Final Resolution (2006)

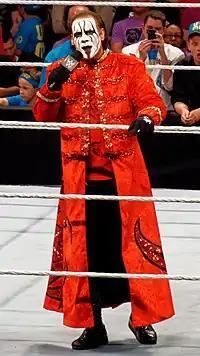
Sting wearing a red longcoat standing in a wrestling ring talking on a microphone

The NWA World Tag Team Championship was defended by America's Most Wanted (Chris Harris and James Storm; AMW) against Team 3D (Brother Devon and Brother Ray) next. Gail Kim accompanied AMW to the ring. Midway through the bout, Team 3D performed their signature Whassup? maneuver on Storm. Kim interfered in the bout, distracting the referee. Around this time, Devon retrieved a table from under the ring which both teams used as a weapon, however the referee did not disqualify anyone for the usage. AMW earned a near-fall after a bearhug and a lariat combination on Ray. Team 3D followed with their own near-fall on Harris, after they performed their signature Deadly Device maneuver on Storm. After this, Kim interfered trying to blow powder into Ray's eyes, only for Ray to stop her and blow it back into her and the referee's eyes. With the referee blinded, Team 3D performed their signature 3D maneuver on Harris and the referee counted the pin. Team Canada then attacked 3D, knocking out Ray in the process with a hockey stick. They placed Harris on top of Ray and left the ring. After the referee regained his vision, he declared AMW the victors at 12 minutes and 41 seconds.